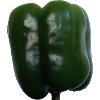
Label: Pepper Green 1